Lorànt Deutsch

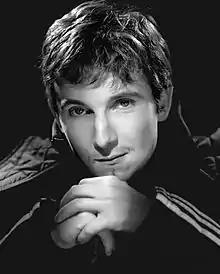
Deutsch photographed by Studio Harcourt, 2004

In 2005, Deutsch met actress Marie-Julie Baup when they worked together during "Amadeus". After working together for several more years while cast in "The Importance of Being Earnest", they married in 2009, on 3 October, and now have three children.